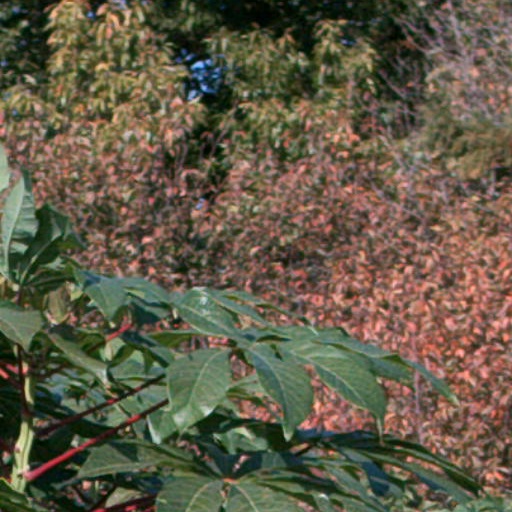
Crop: cassava